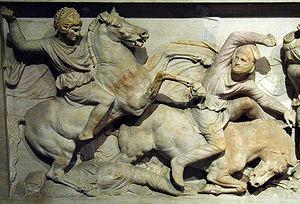
La bataille d'Issos s'est déroulée le 1ᵉʳ novembre 333 av. J.-C. dans l'antique Cilicie. Elle oppose l'armée d'Alexandre le Grand à celle de Darius III. L'armée macédonienne remporte une victoire décisive sur l'armée perse commandée par Darius en personne. Cette bataille voit la victoire d'Alexandre qui peut poursuivre sa conquête vers la Phénicie puis l'Égypte.
Alexandre le Grand qui bénéficie à travers l'histoire, les cultures et les religions d'une grande postérité, a été le sujet de très nombreuses œuvres d'art de l'Antiquité jusqu'à nos jours, faisant de lui l'une des principales figures politiques dans l'art occidental. La plupart des œuvres contemporaines ou originales ont disparu, même si de nombreuses copies ont été réalisées à l'époque romaine, particulièrement dans le domaine de la sculpture. Au Moyen Âge, dans la lignée du Roman d'Alexandre, l'épopée d'Alexandre s'incarnent dans de nombreuses publications littéraires pour devenir l'un des mythes les plus diffusés dans le temps et dans l'espace. À l'époque moderne, Alexandre est un thème privilégié dans la peinture. De nos jours il fait partie de la culture populaire en tant que sujet de romans historiques, de chansons ou de jeux vidéo.
Le royaume de Macédoine est un État grec antique situé au nord de la Grèce antique, correspondant aujourd’hui principalement à la Macédoine grecque avant son expansion. Il s'étend sur la partie nord-est de la péninsule grecque, bordé par l'Épire à l'ouest, la Péonie au nord, la Thrace à l'est et la Thessalie au sud. Constitué en royaume à l'époque archaïque, il devient le royaume dominant de l'époque hellénistique.
Le marbre de Kosseir ou brèche de marbre verte de Kosseir était exploité par les anciens Égyptiens et les Romains dans l'Antiquité.
L'armée macédonienne est considérée comme l'une des meilleures armées civiques de l'Antiquité. Instrument de la conquête de la Grèce sous le règne de Philippe II, puis de l'Orient sous le règne d'Alexandre le Grand, elle a affronté victorieusement l'armée perse pour devenir le modèle sur lequel se sont formées les armées des royaumes antigonide, séleucide et lagide aux IIIᵉ et IIᵉ siècles av. J.-C.
L'armée perse de Darius III a été opposée à l'armée macédonienne d'Alexandre le Grand de 334 à 330 av. J.-C. Elle a été vaincue aux batailles du Granique, d'Issos et de Gaugamèles, victime de son impréparation et des erreurs stratégiques commises par Darius.